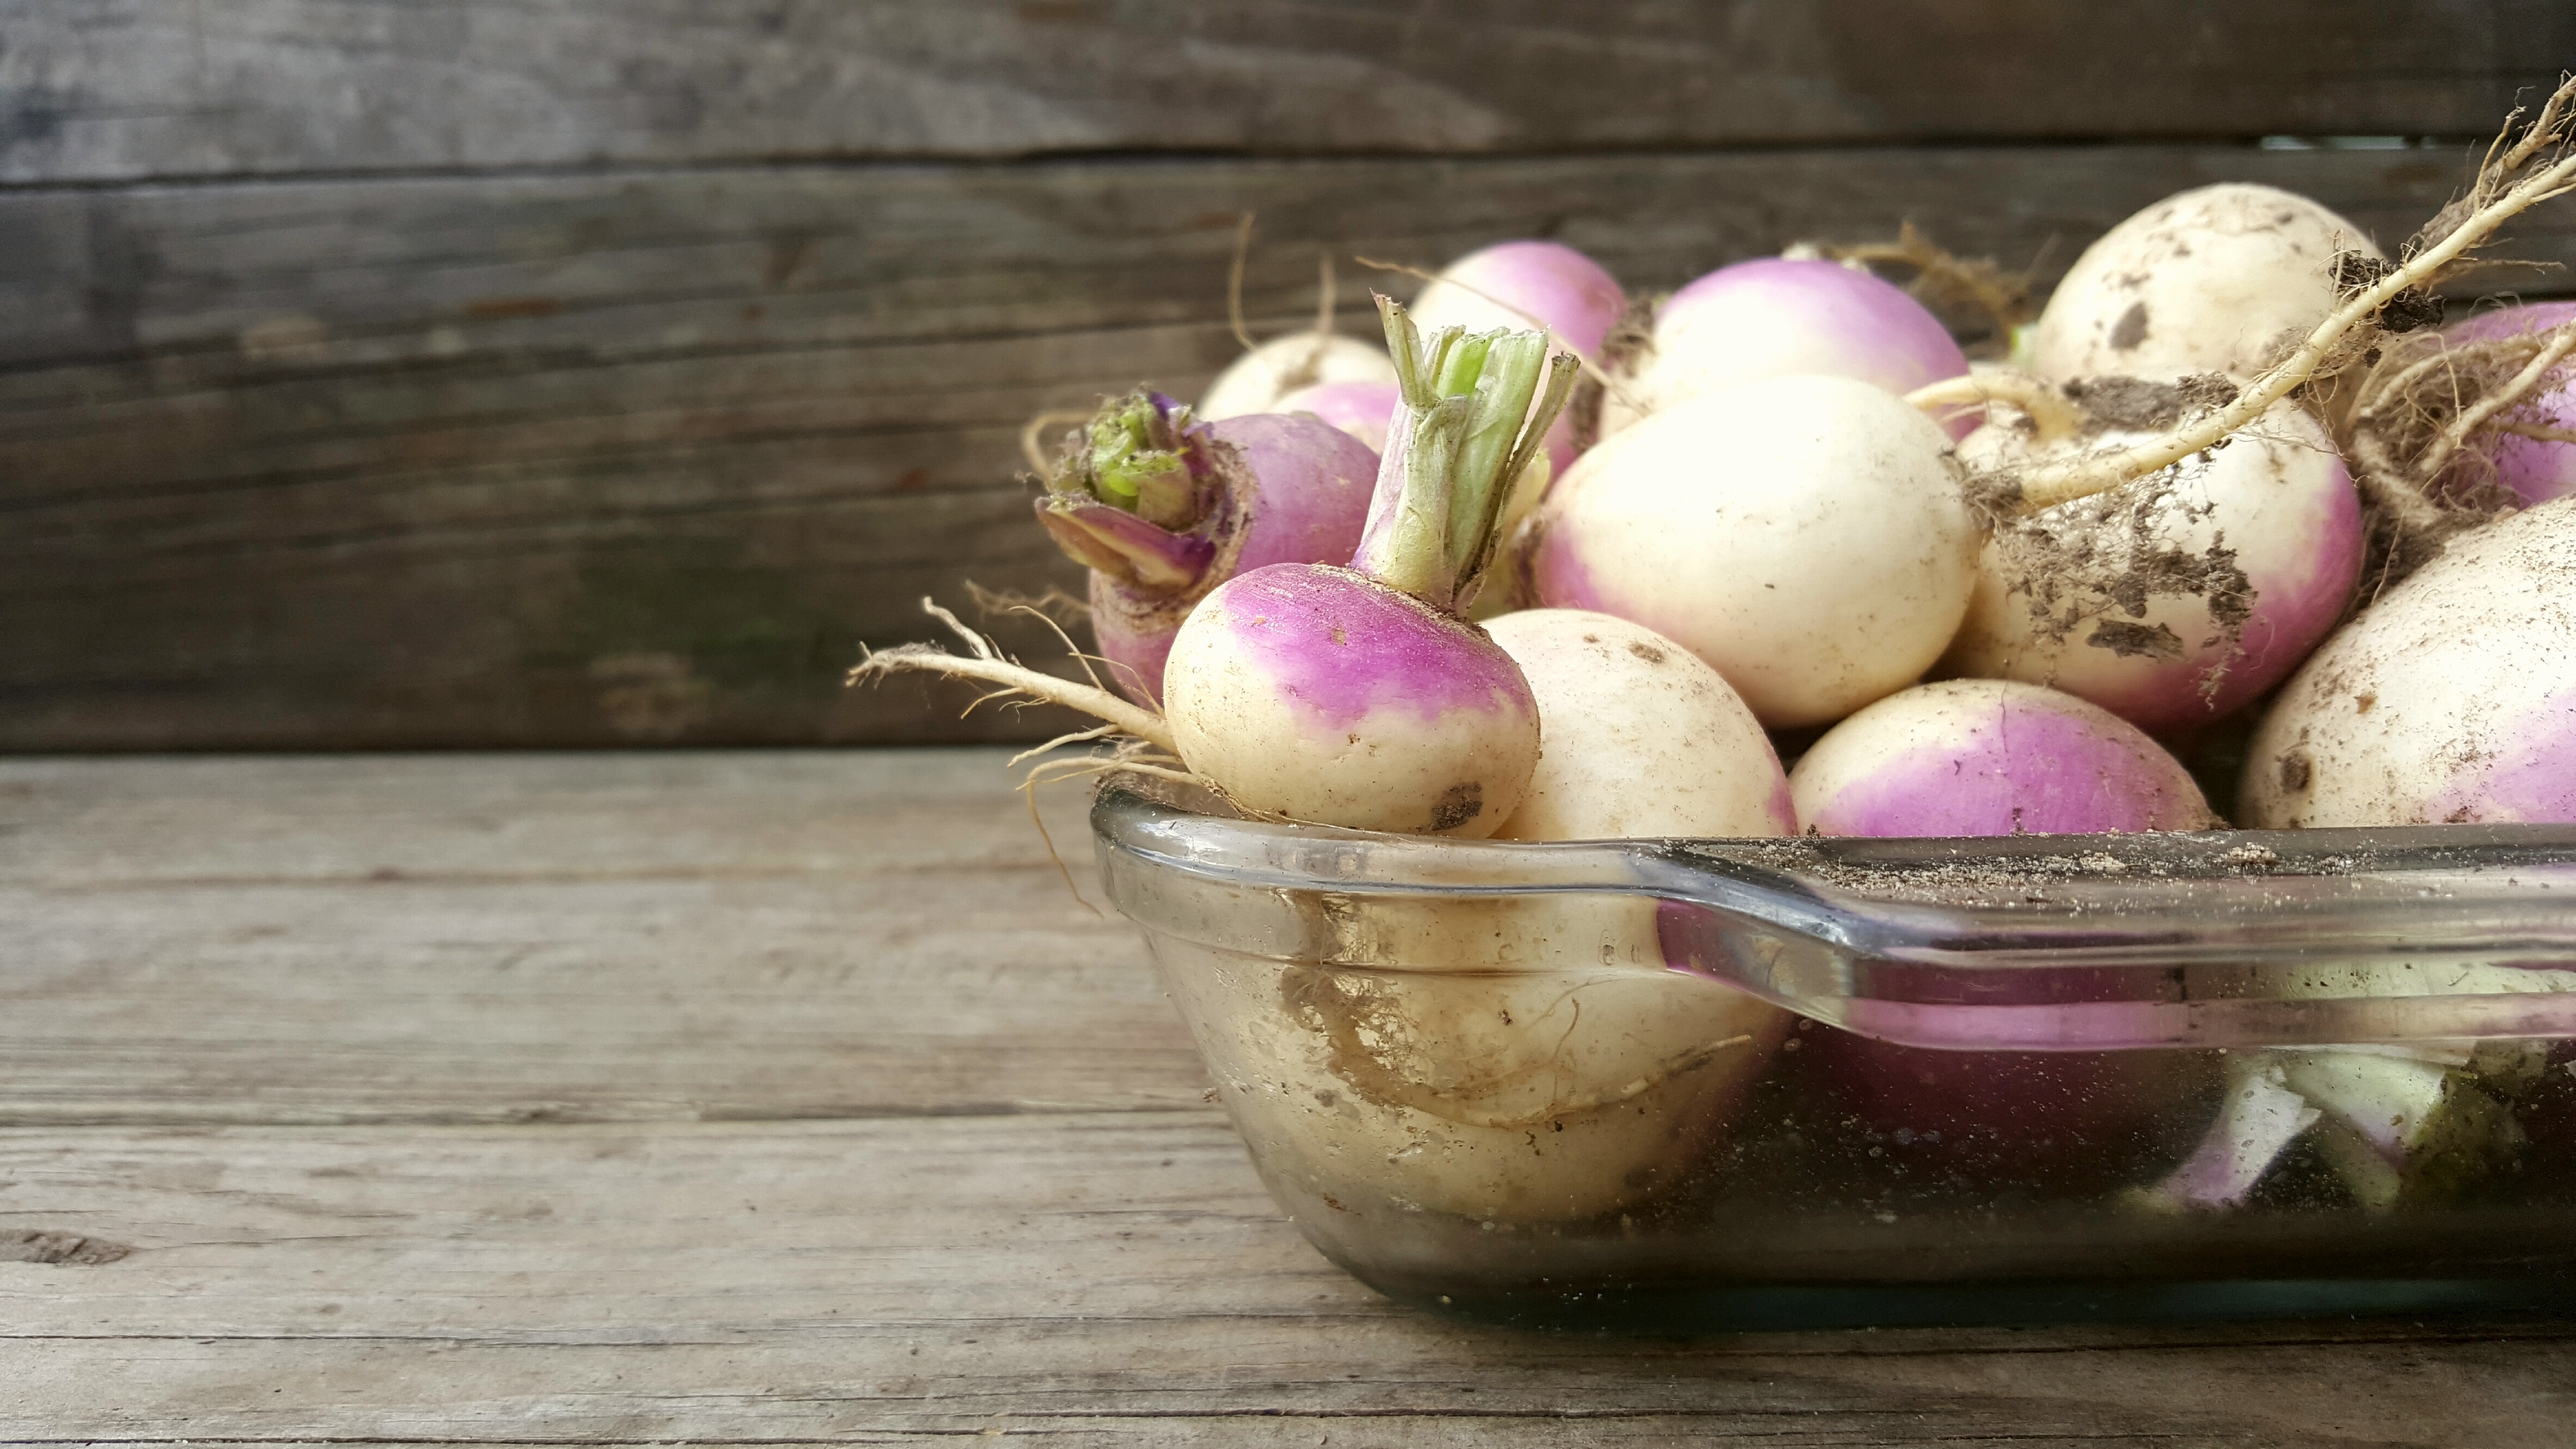
food, produce, vegetable, plant, shallot, land plant, flowering plant, radish